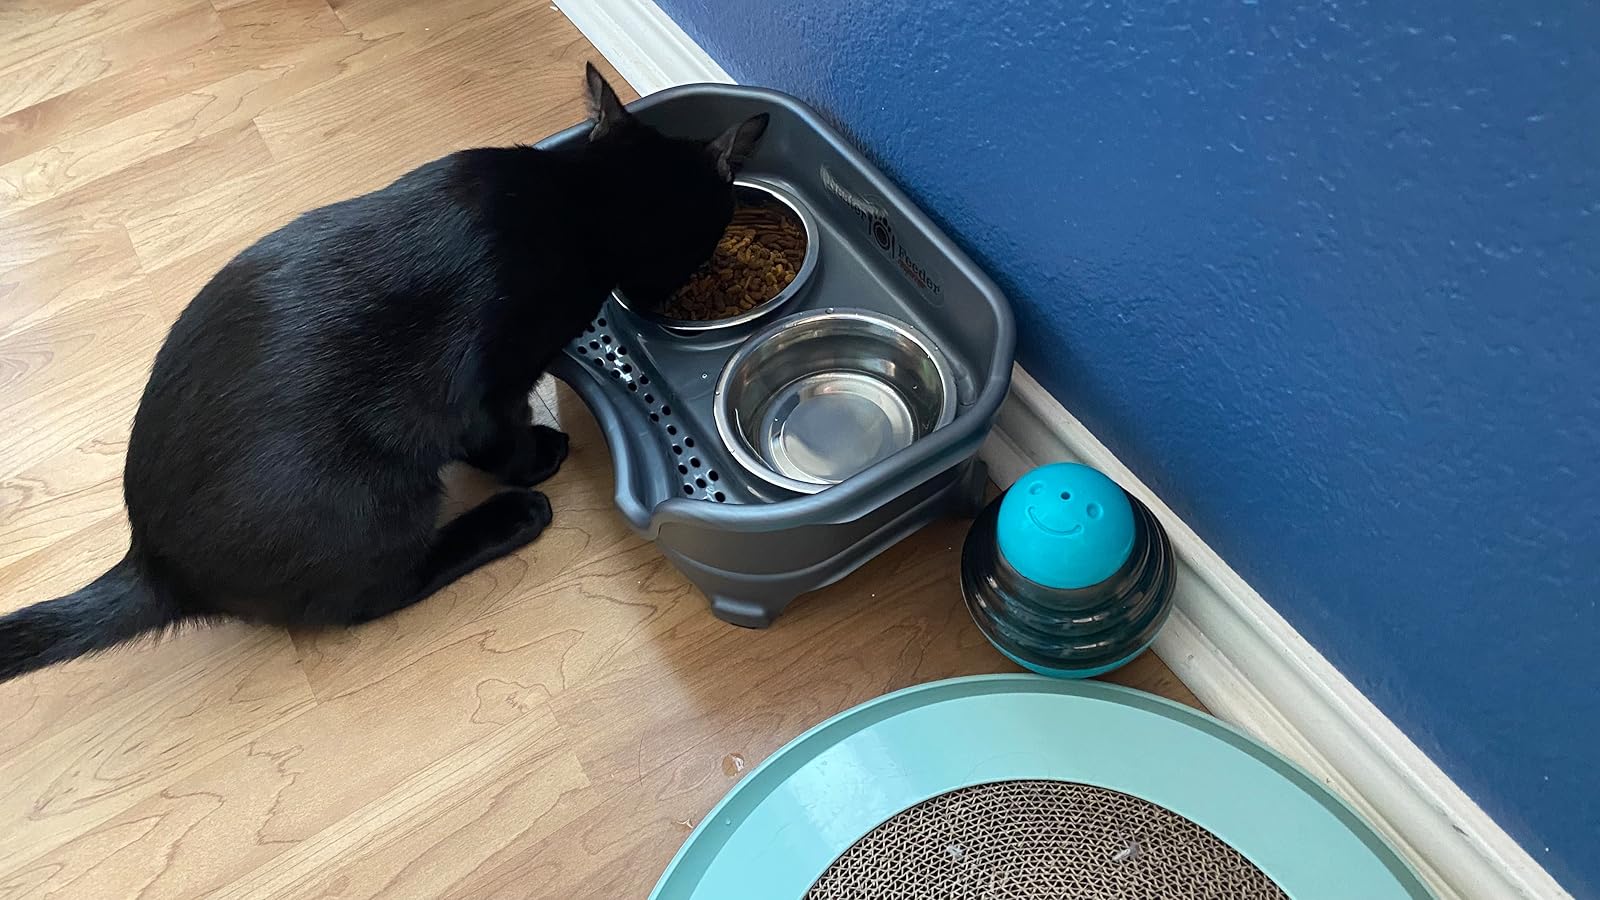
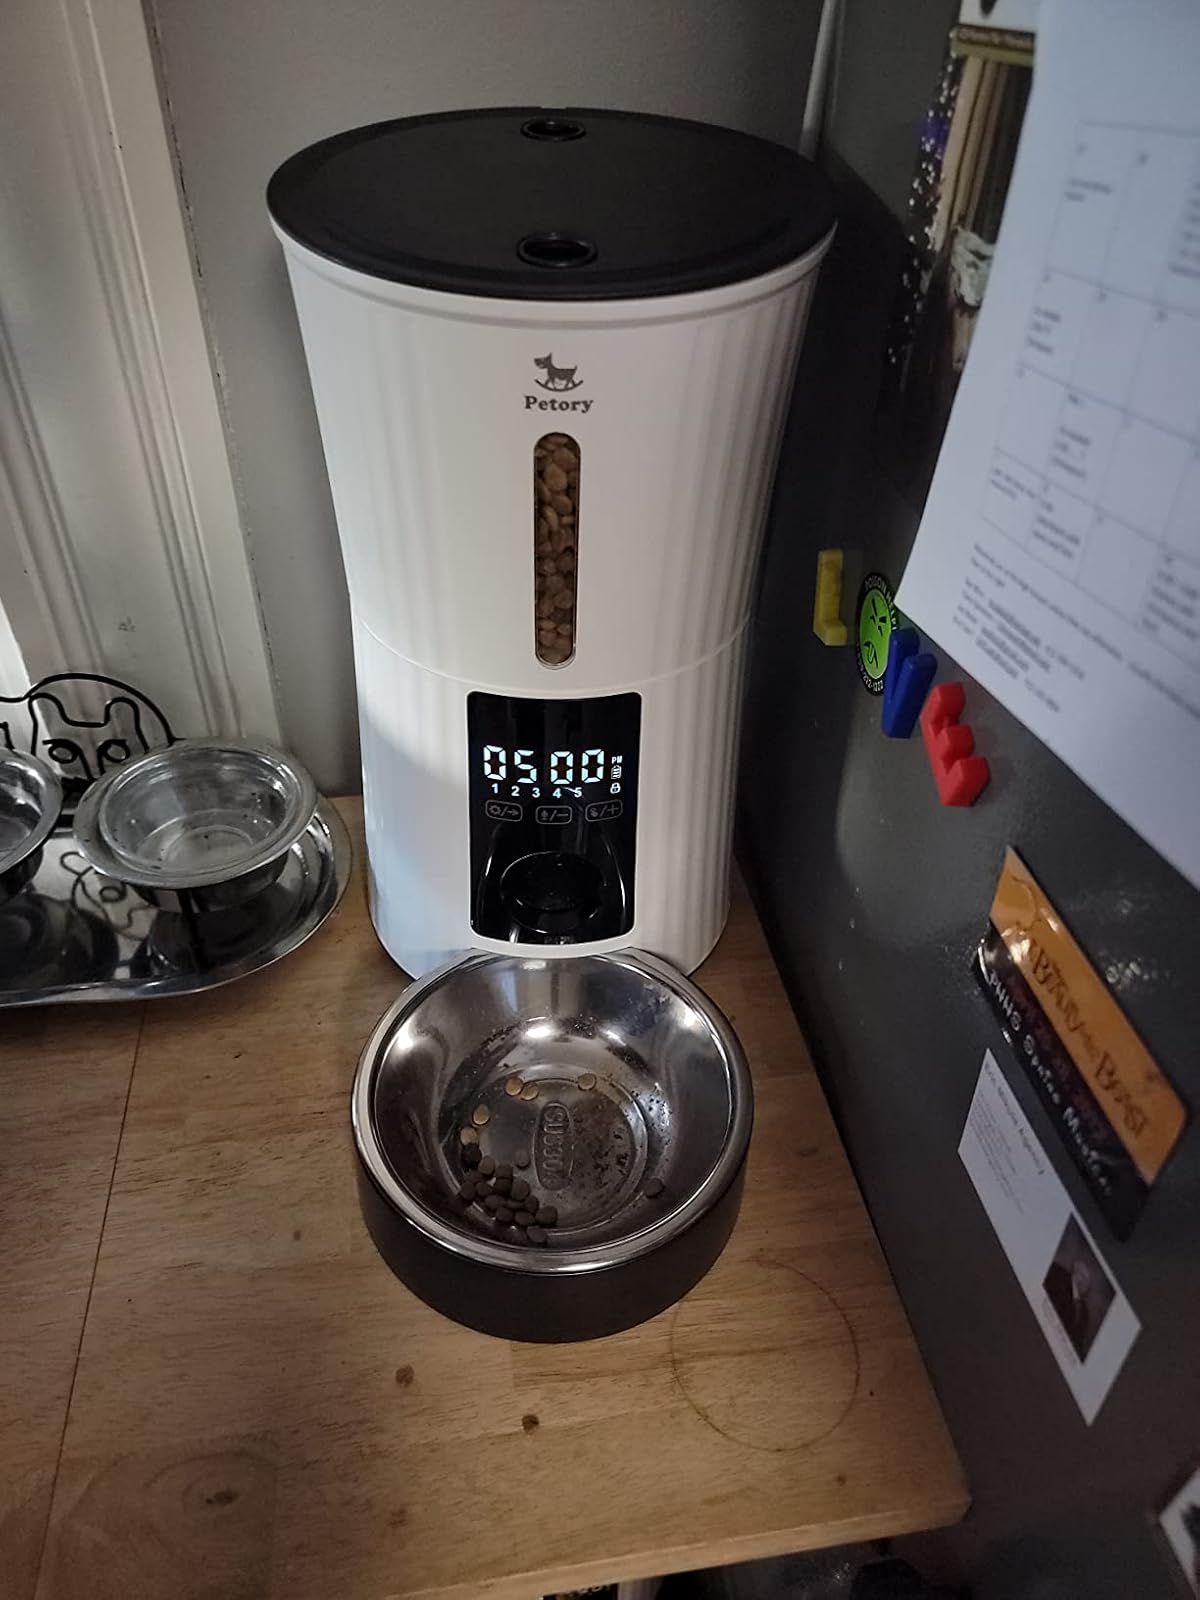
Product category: items_feeder
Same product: no